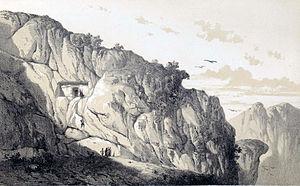
Tombeau creusé dans le roc [Catacombs], Sahnèh